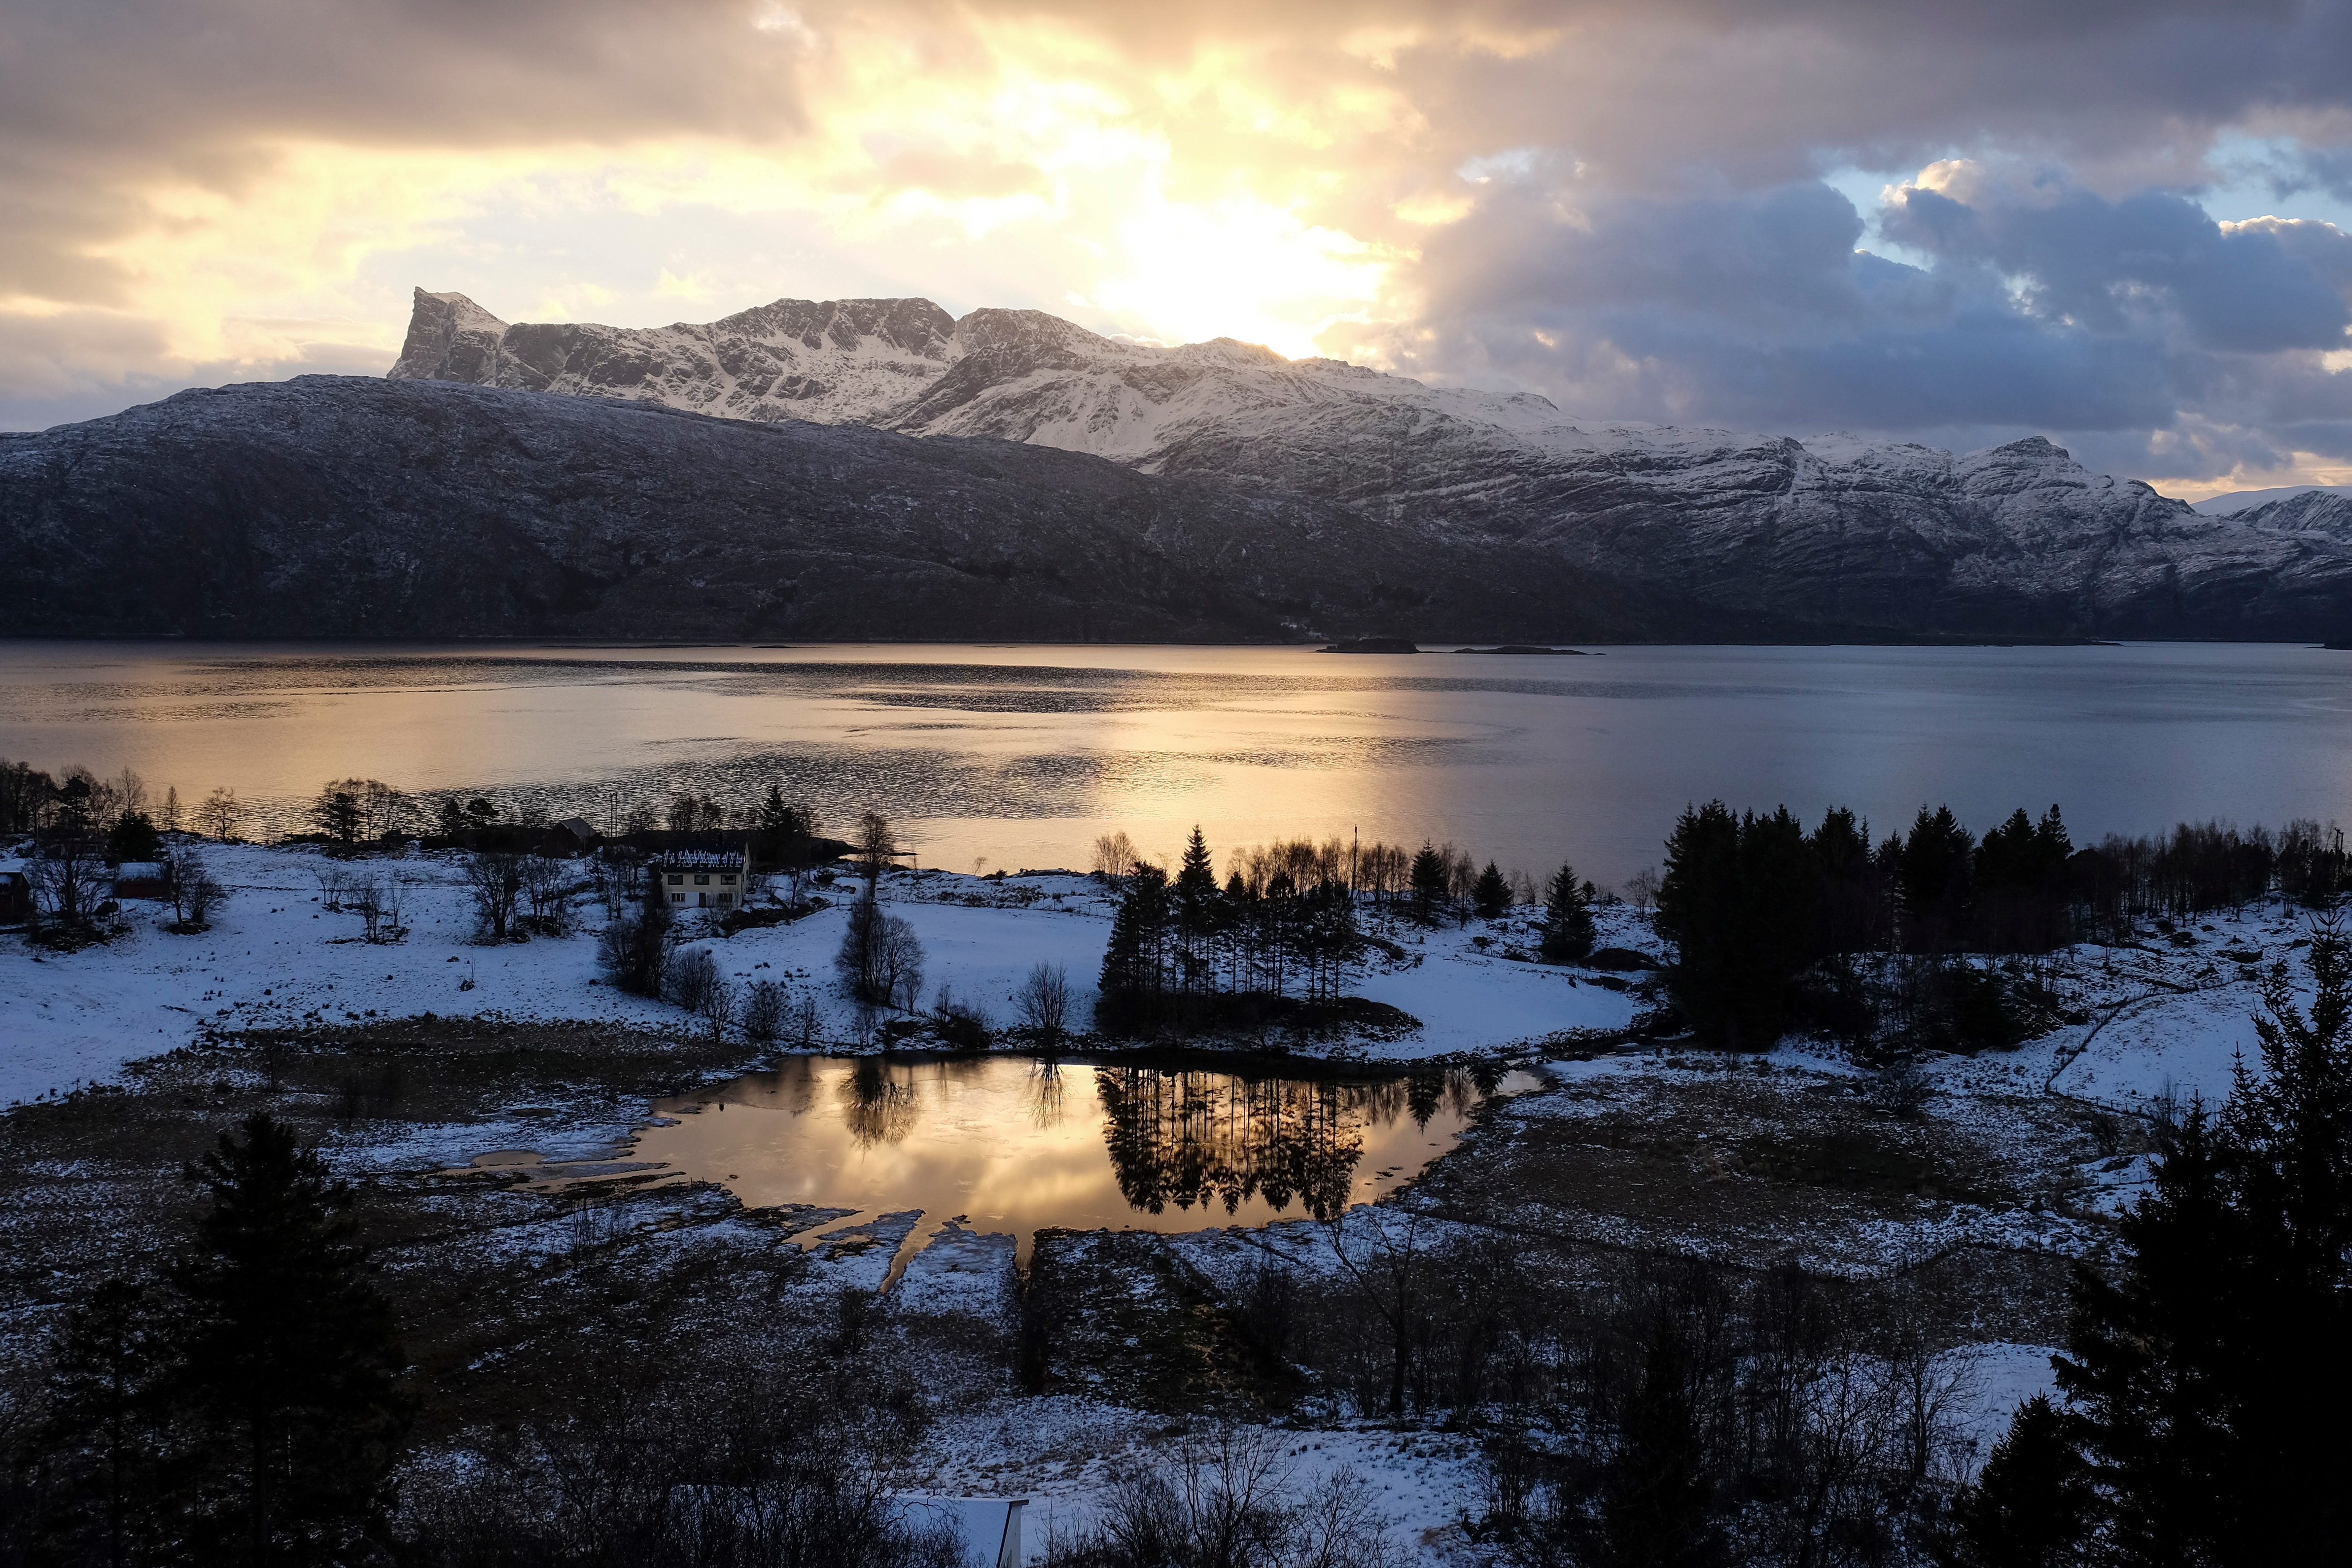
landscape, nature, wilderness, mountain, snow, winter, cloud, sunrise, sunset, mist, sunlight, morning, lake, dawn, mountain range, dusk, ice, evening, reflection, weather, reservoir, moonlight, loch, atmospheric phenomenon, mountainous landforms